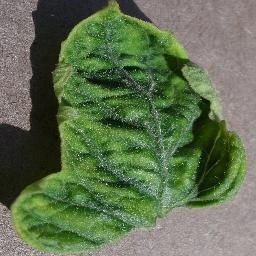
Label: Tomato___Tomato_Yellow_Leaf_Curl_Virus